Naiyou subing
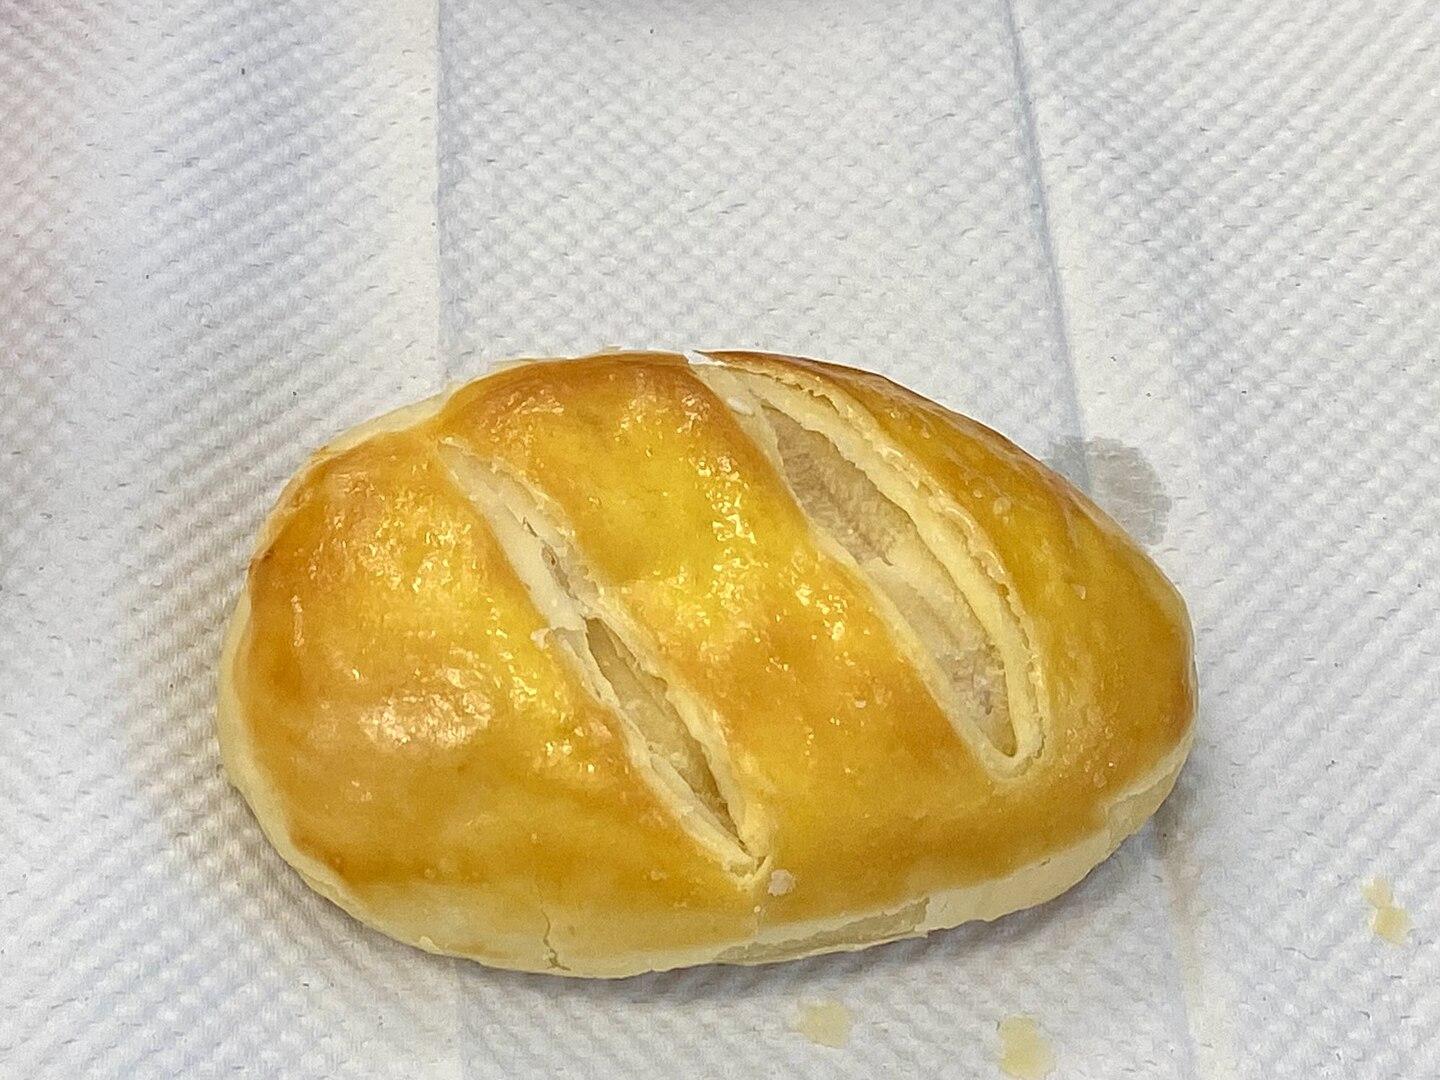
Also known as:
zh - Chinese: 奶油酥餅
Category: pastry (flaky pastry)
Cuisine: Taiwanese
Associated cuisines: Taiwanese
Area: Taichung
Countries: China
Region: Eastern Asia, , , ,
The dish is a buttery flaky pastry made into a thin circle. The dough has many layers, of which each is very thin and crisp. The filling is composed of butter and maltose.